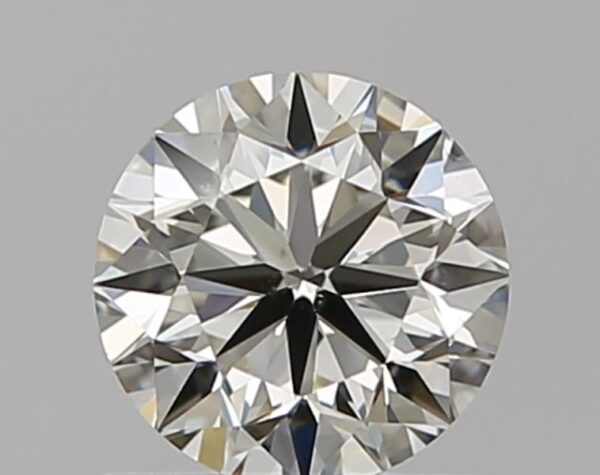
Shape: round
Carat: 0.7
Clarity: VS2
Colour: L
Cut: VG
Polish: EX
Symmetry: EX
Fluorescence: N
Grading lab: GIA
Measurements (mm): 5.57 x 5.59 x 3.52